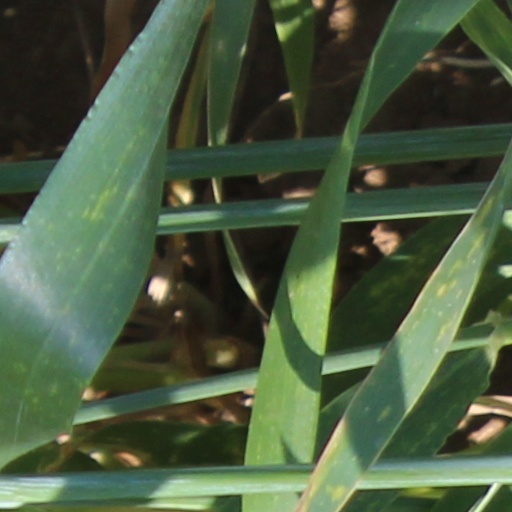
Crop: wheat